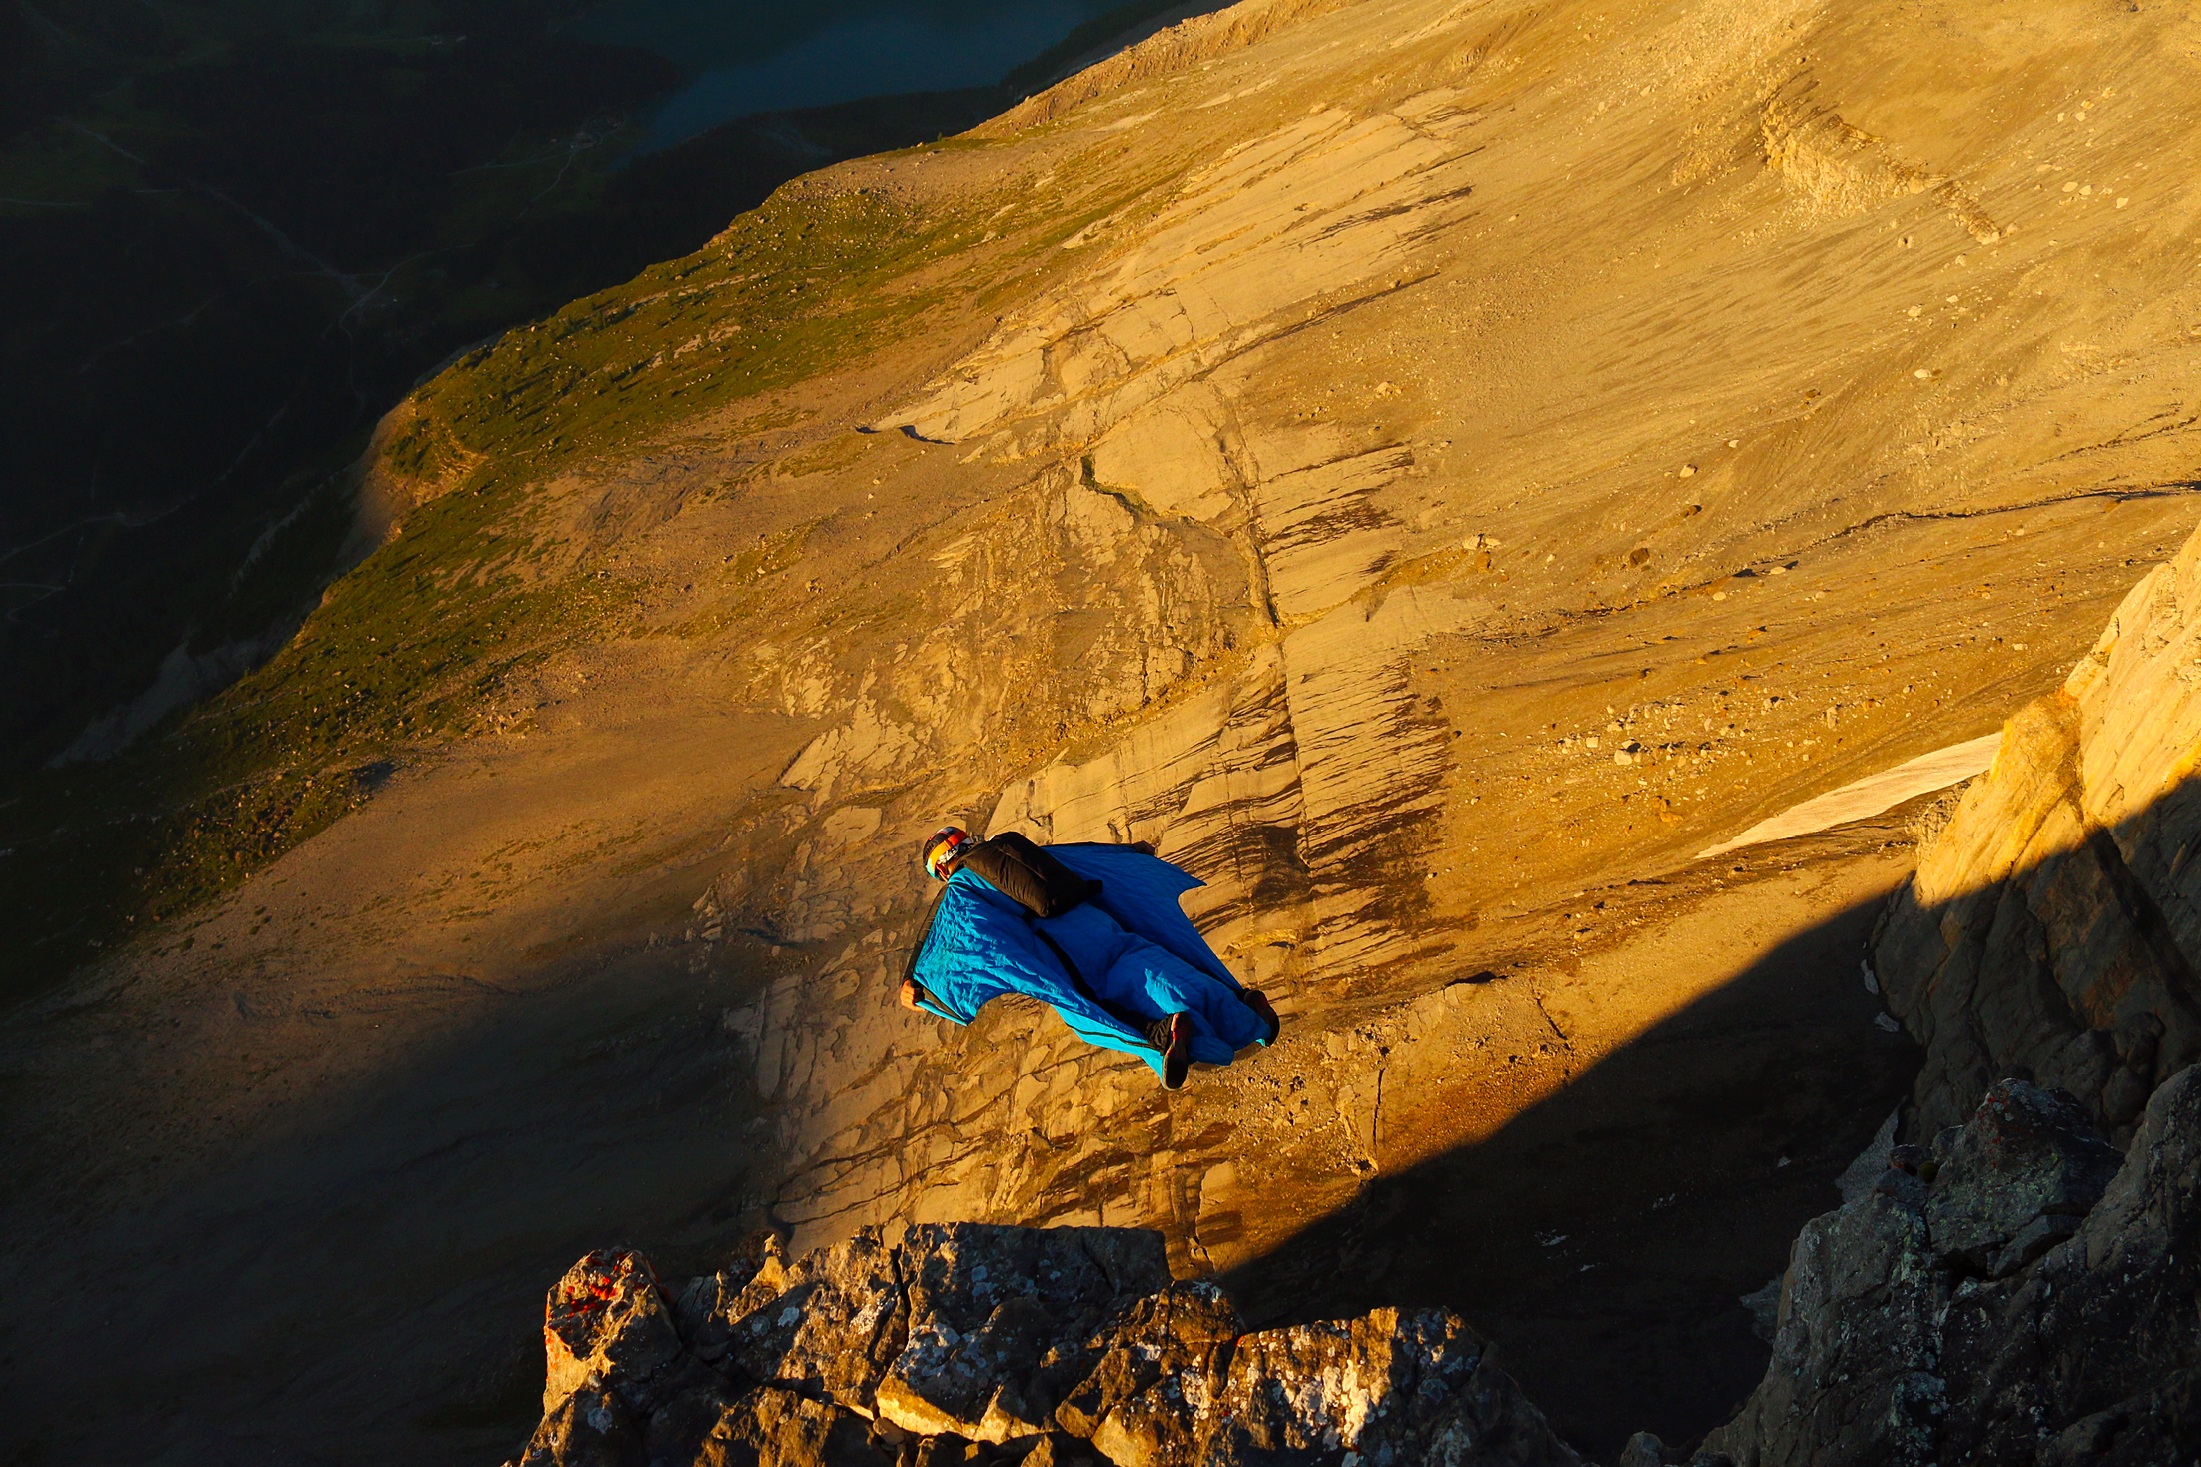
landscape, nature, rock, mountain, adventure, formation, cliff, reflection, extreme, extreme sport, terrain, parachute, skydiving, outdoors, hdr, geology, figure, sports, mountains, switzerland, dangerous, landform, geographical feature